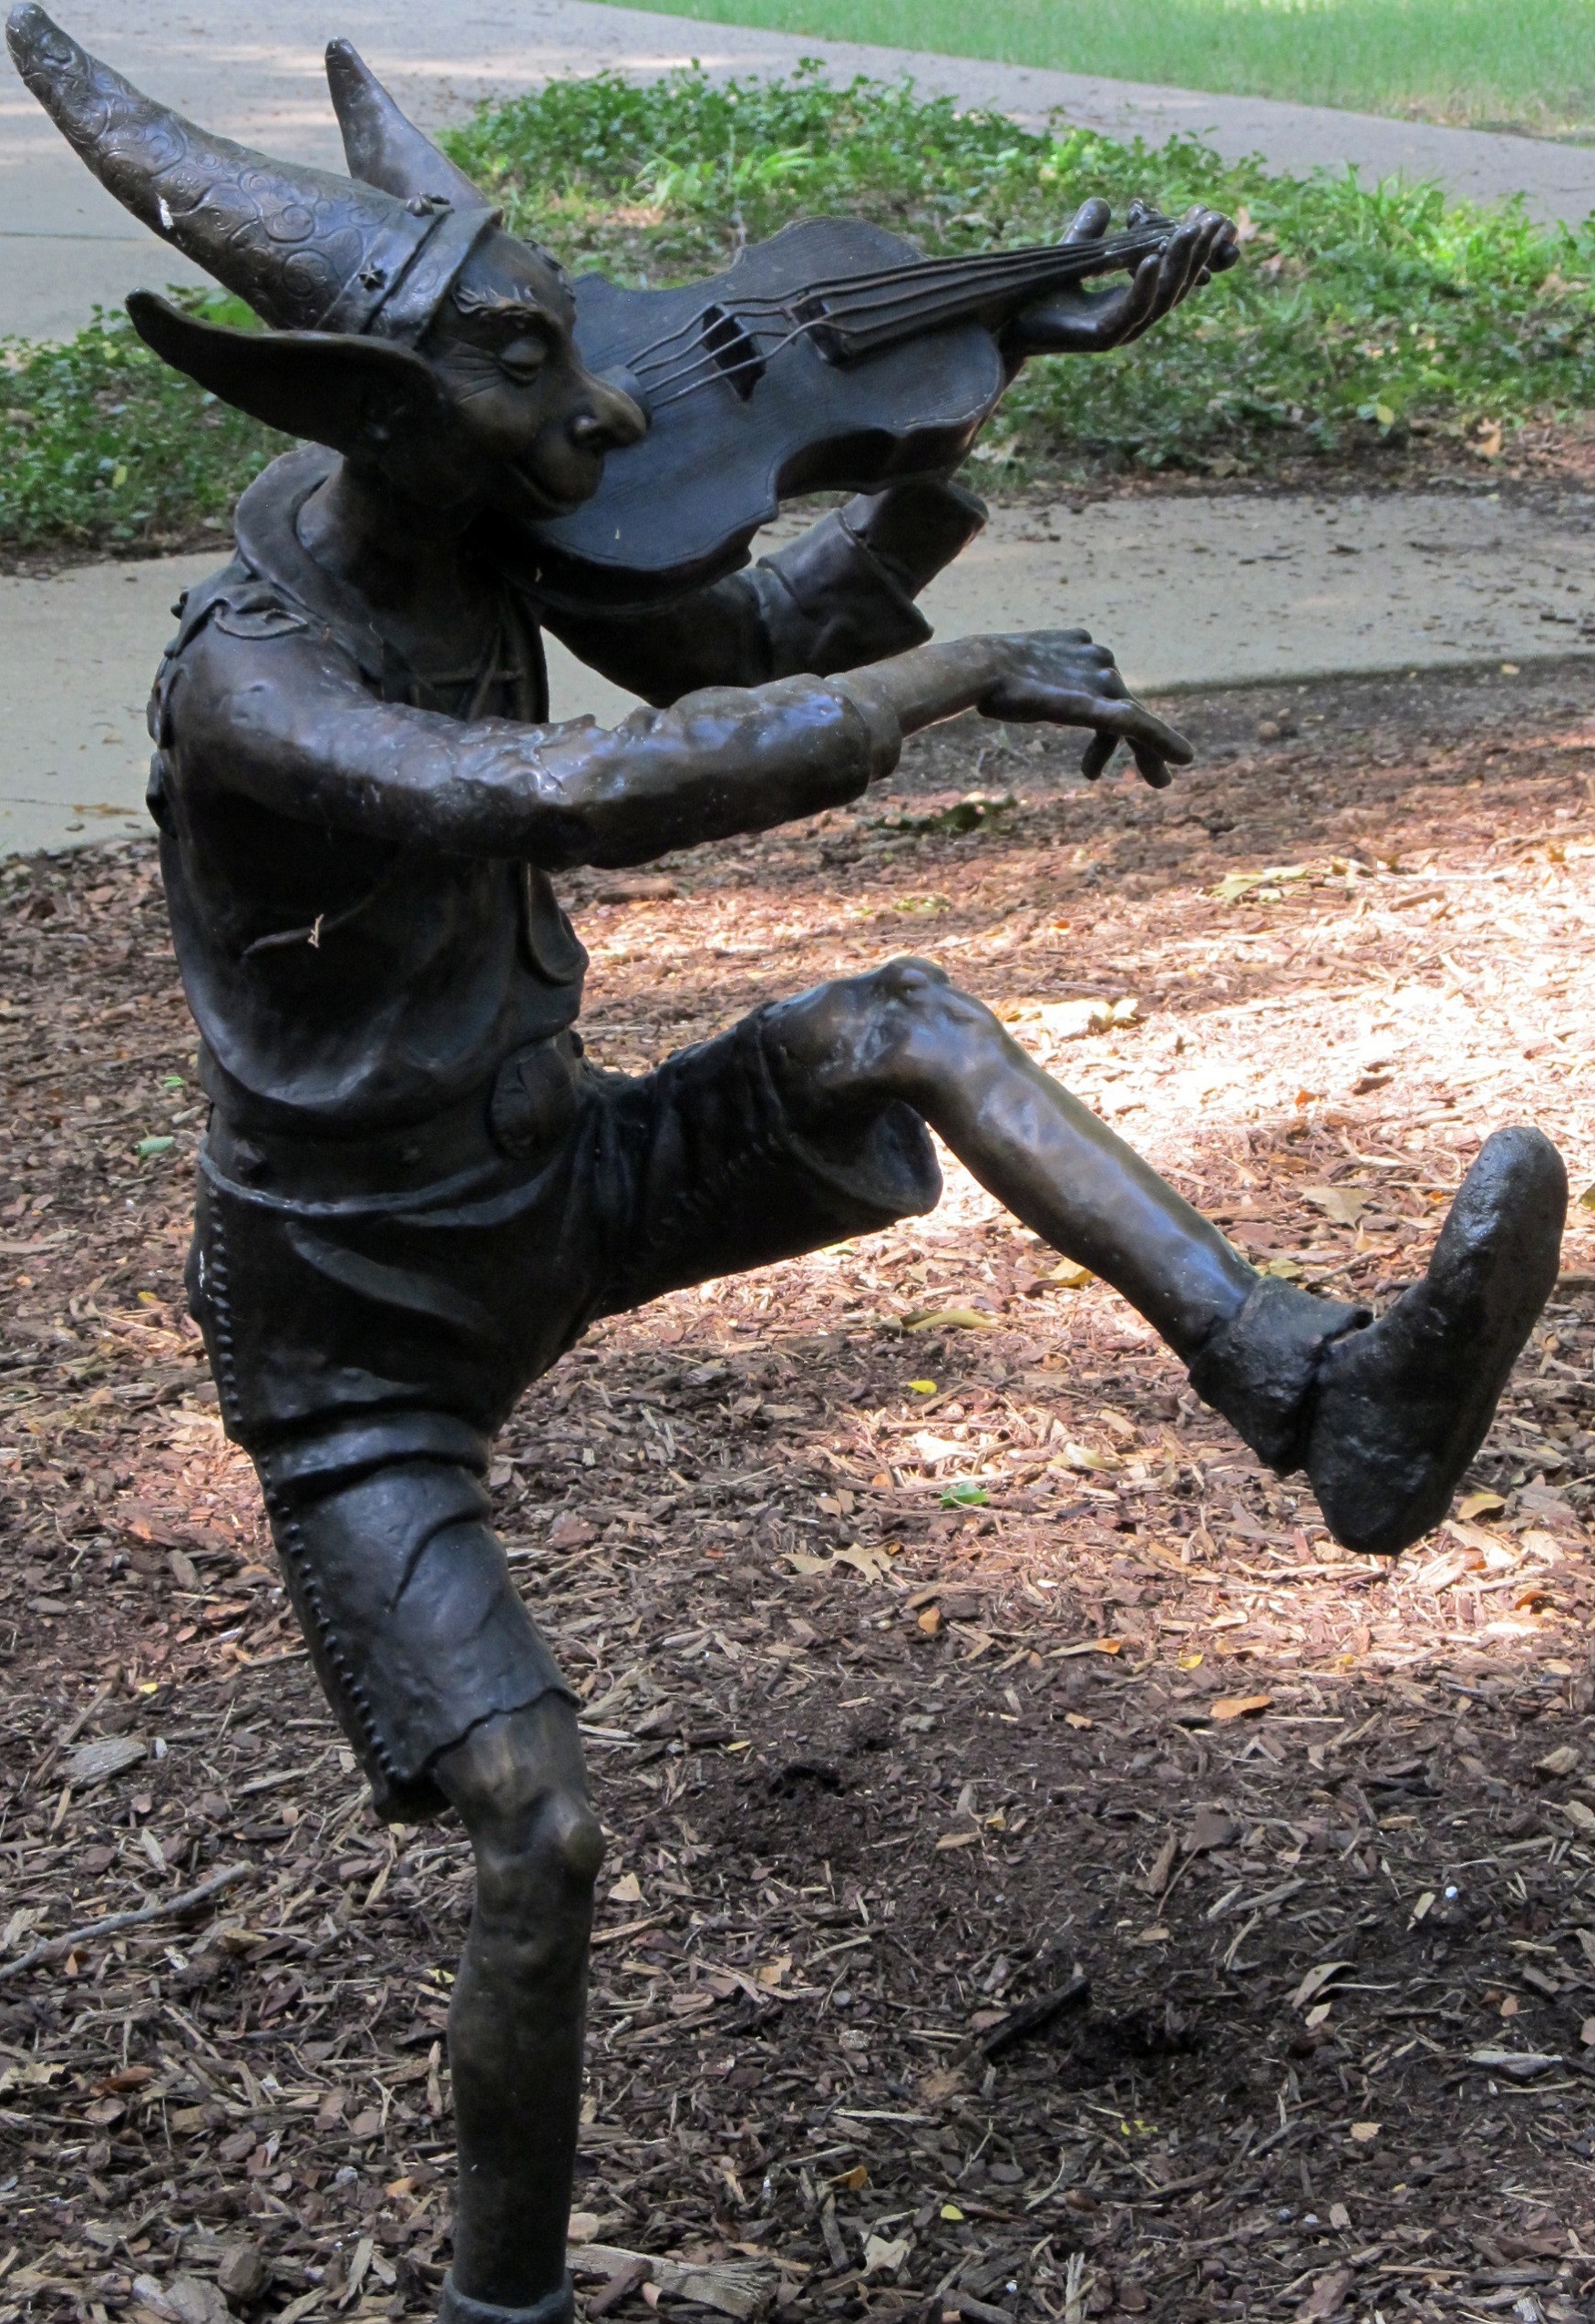
music, monument, statue, park, playing, violin, sculpture, art, bronze, troll, elf, sprite, gnome, fairy, nymph, gremlin, fiddle, pixie, fiddler